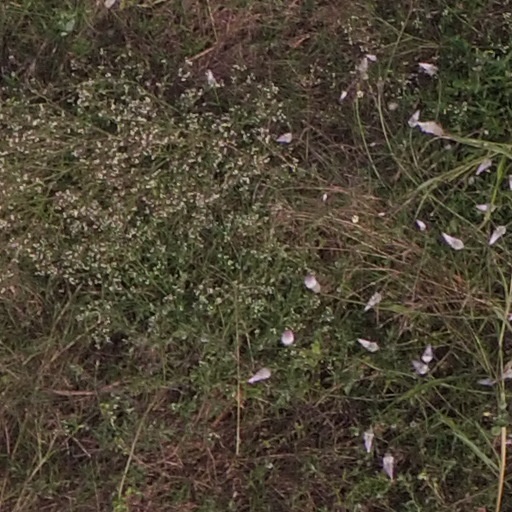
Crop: maize; corn